Dave Morice

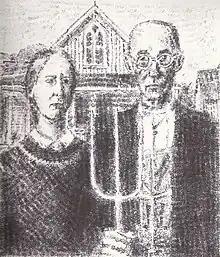

In 1987, Morice became the editor of the Kickshaws column in "Word Ways", a quarterly magazine of recreational linguistics. In 2006, when he reached his